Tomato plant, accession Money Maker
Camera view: vertical (180 deg); turntable rotation: 90 degrees
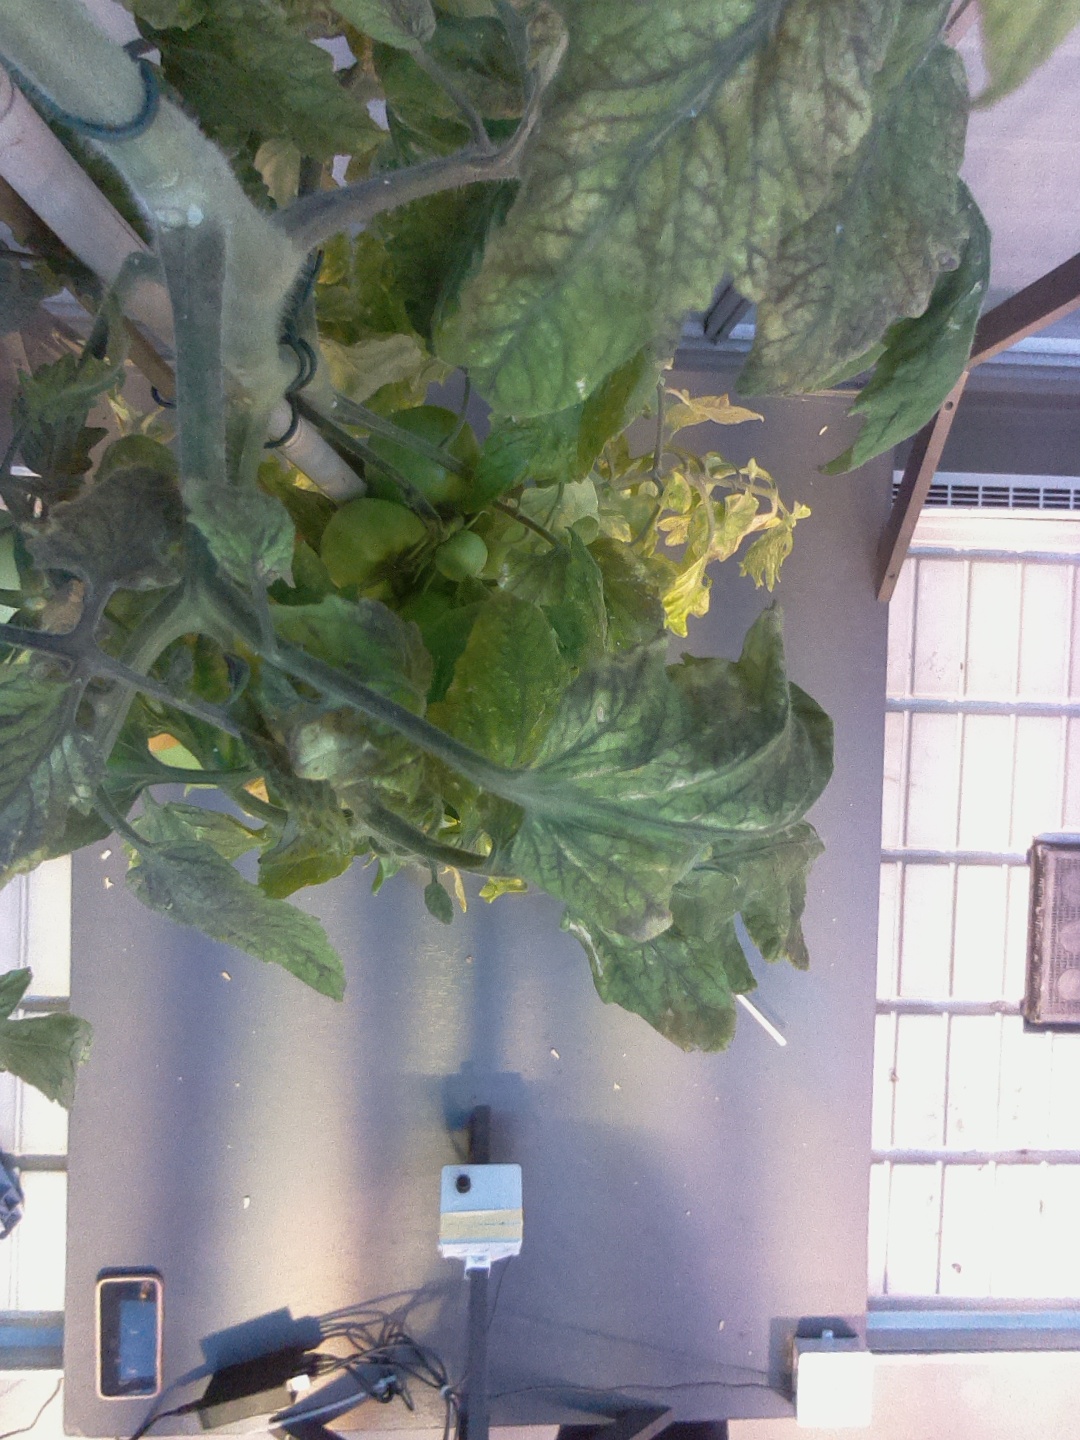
BBCH growth stage 80: fruits start showing typical ripe color (orange -> red)